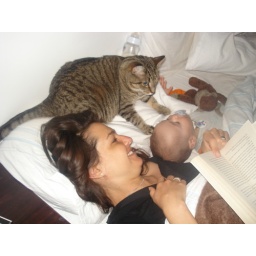
in bed with rafiki and monkey